William Bulloch (bacteriologist)

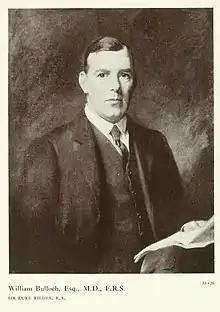

William Bulloch FRS (19 August 1868, in Aberdeen – 11 February 1941) was a British bacteriologist and historian of bacteriology.